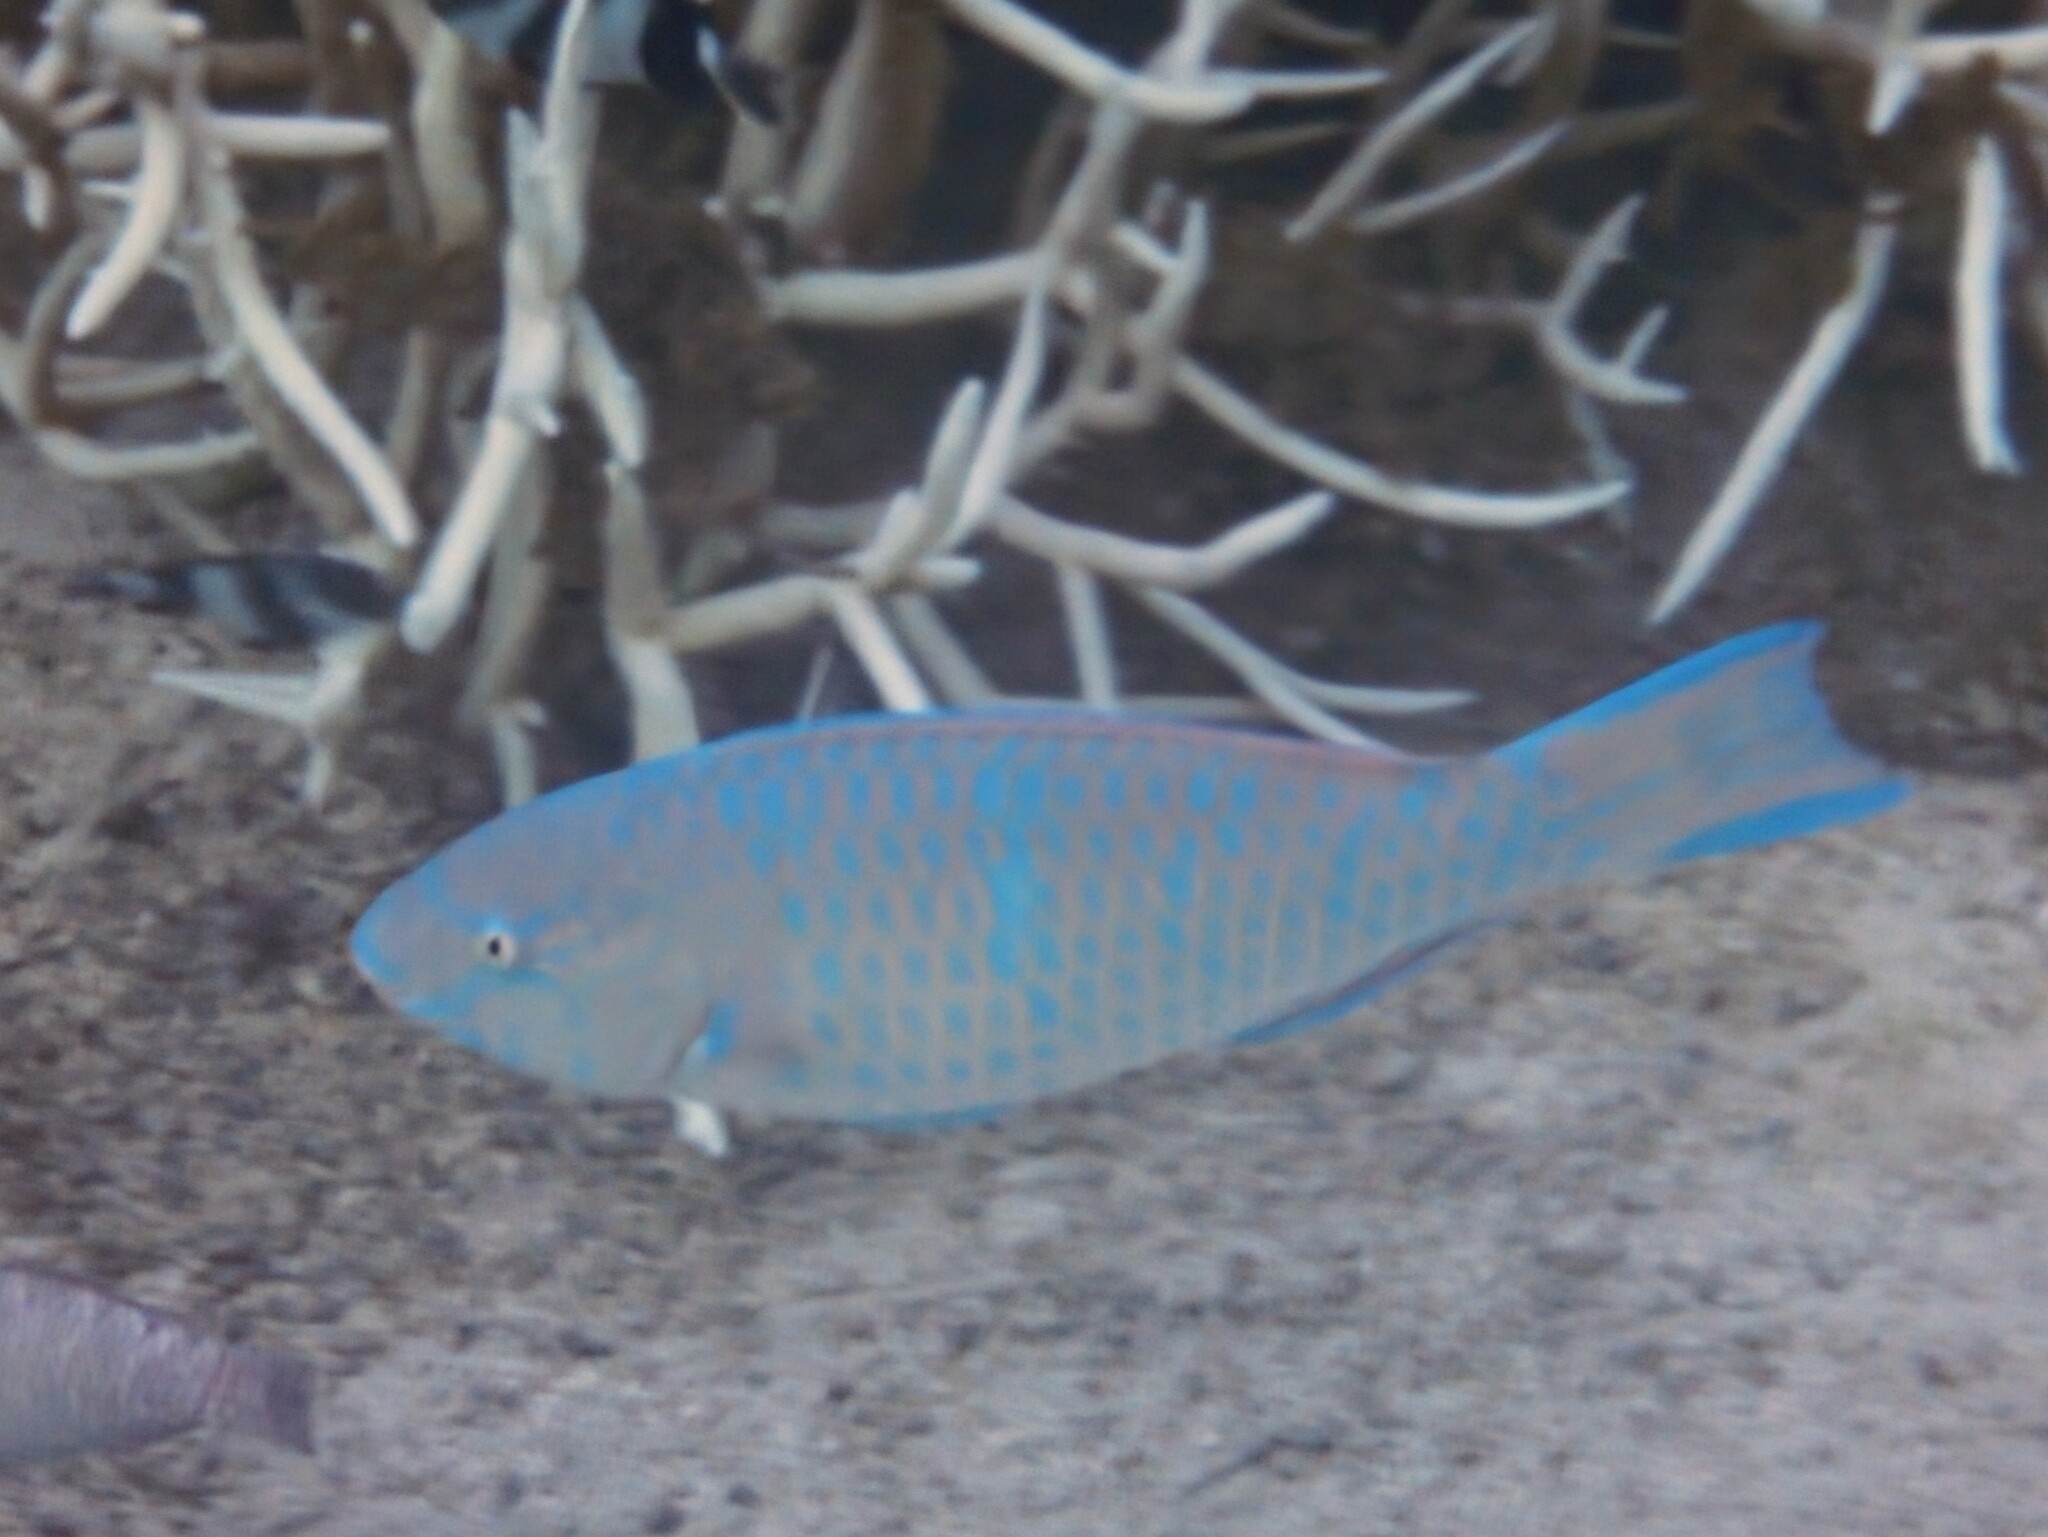
Scarus ghobban (Blue-barred Parrotfish)